Letti sbagliati

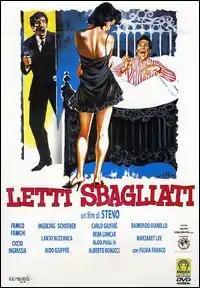

Letti sbagliati is a 1965 Italian comedy film directed by Steno starring the comic duo Franco and Ciccio.